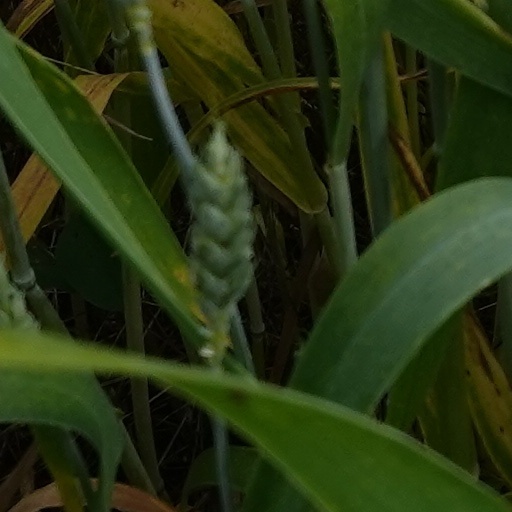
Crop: wheat